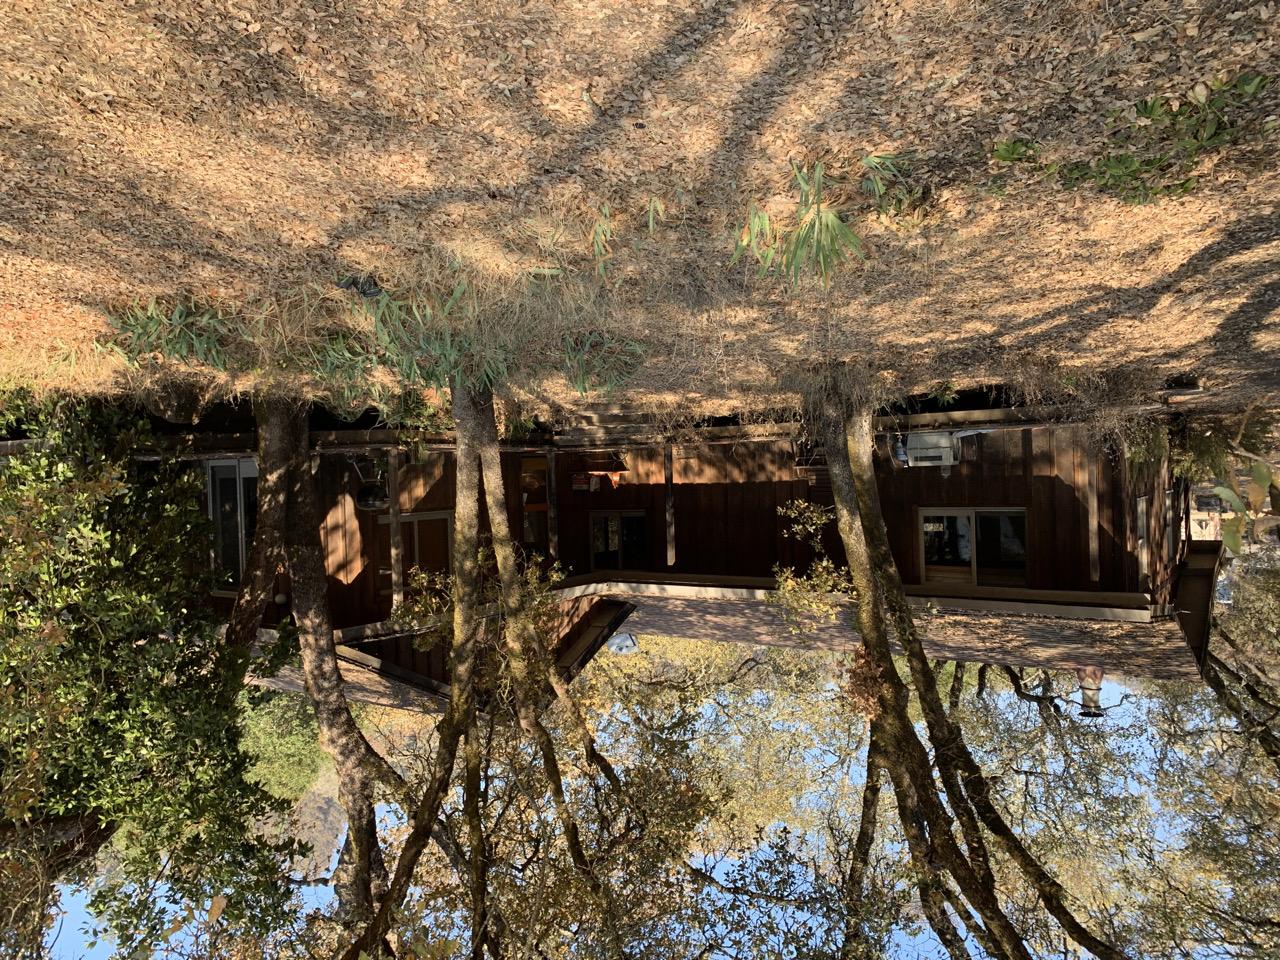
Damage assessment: no_damage